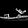
Label: Sandal